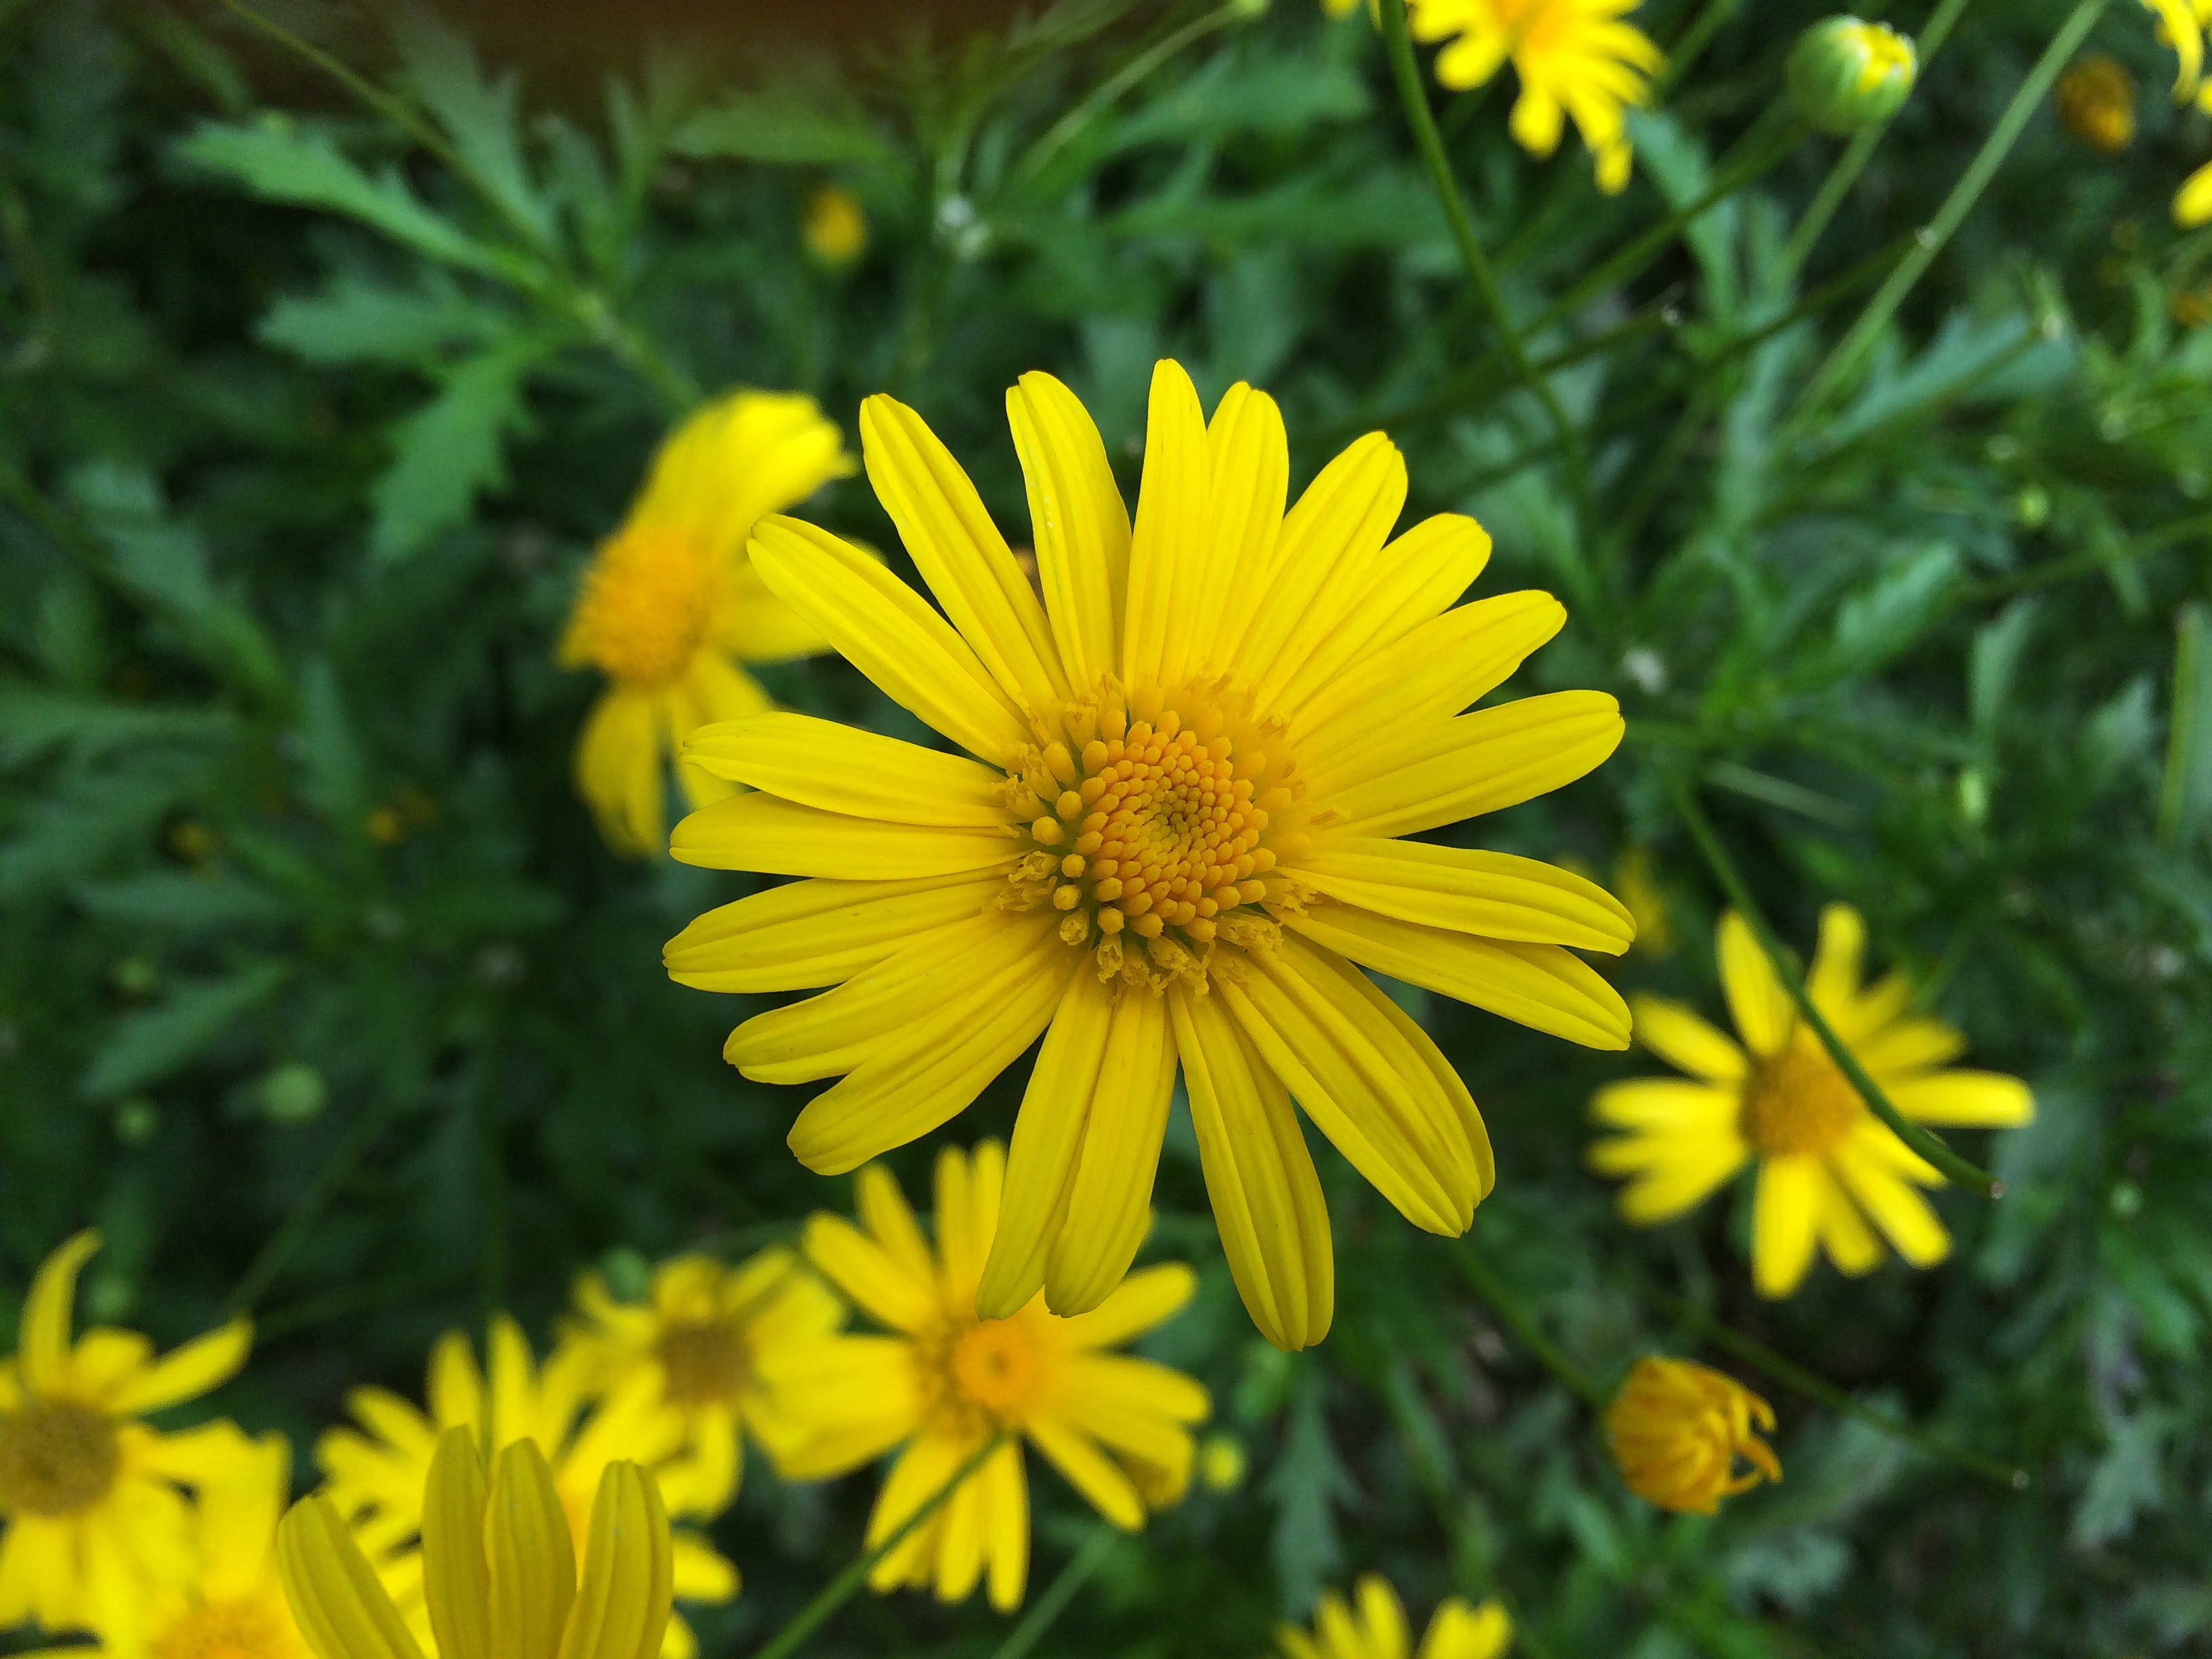
flower, Euryops pectinatus, flowering plant, yellow, plant, marguerite daisy, golden samphire, chrysanthemum coronarium, petal, daisy family, flatweed, Crepis paludosa, wildflower, chrysanths, asterales, aster, annual plant, jerusalem artichoke, Forb, leopard's bane, daisy, herbaceous plant, tickseed, herb, perennial plant, sand coreopsis, pollen